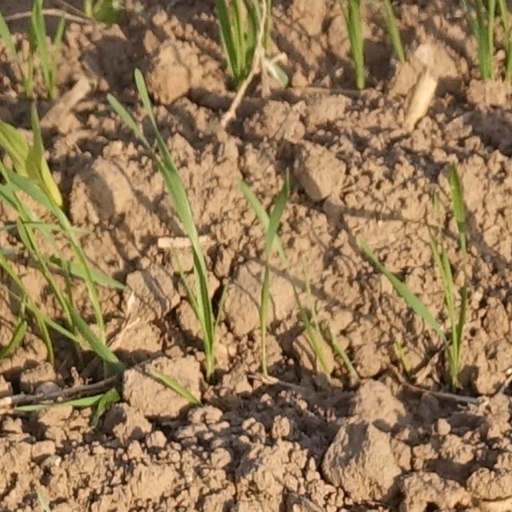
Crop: wheat